George Coyne

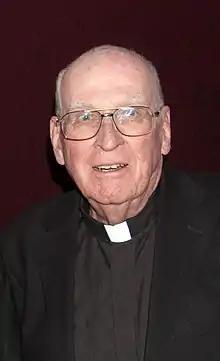

George Vincent Coyne, S.J. (January 19, 1933 – February 11, 2020) was an American Jesuit priest and astronomer who directed the Vatican Observatory and headed its research group at the University of Arizona from 1978 to 2020.